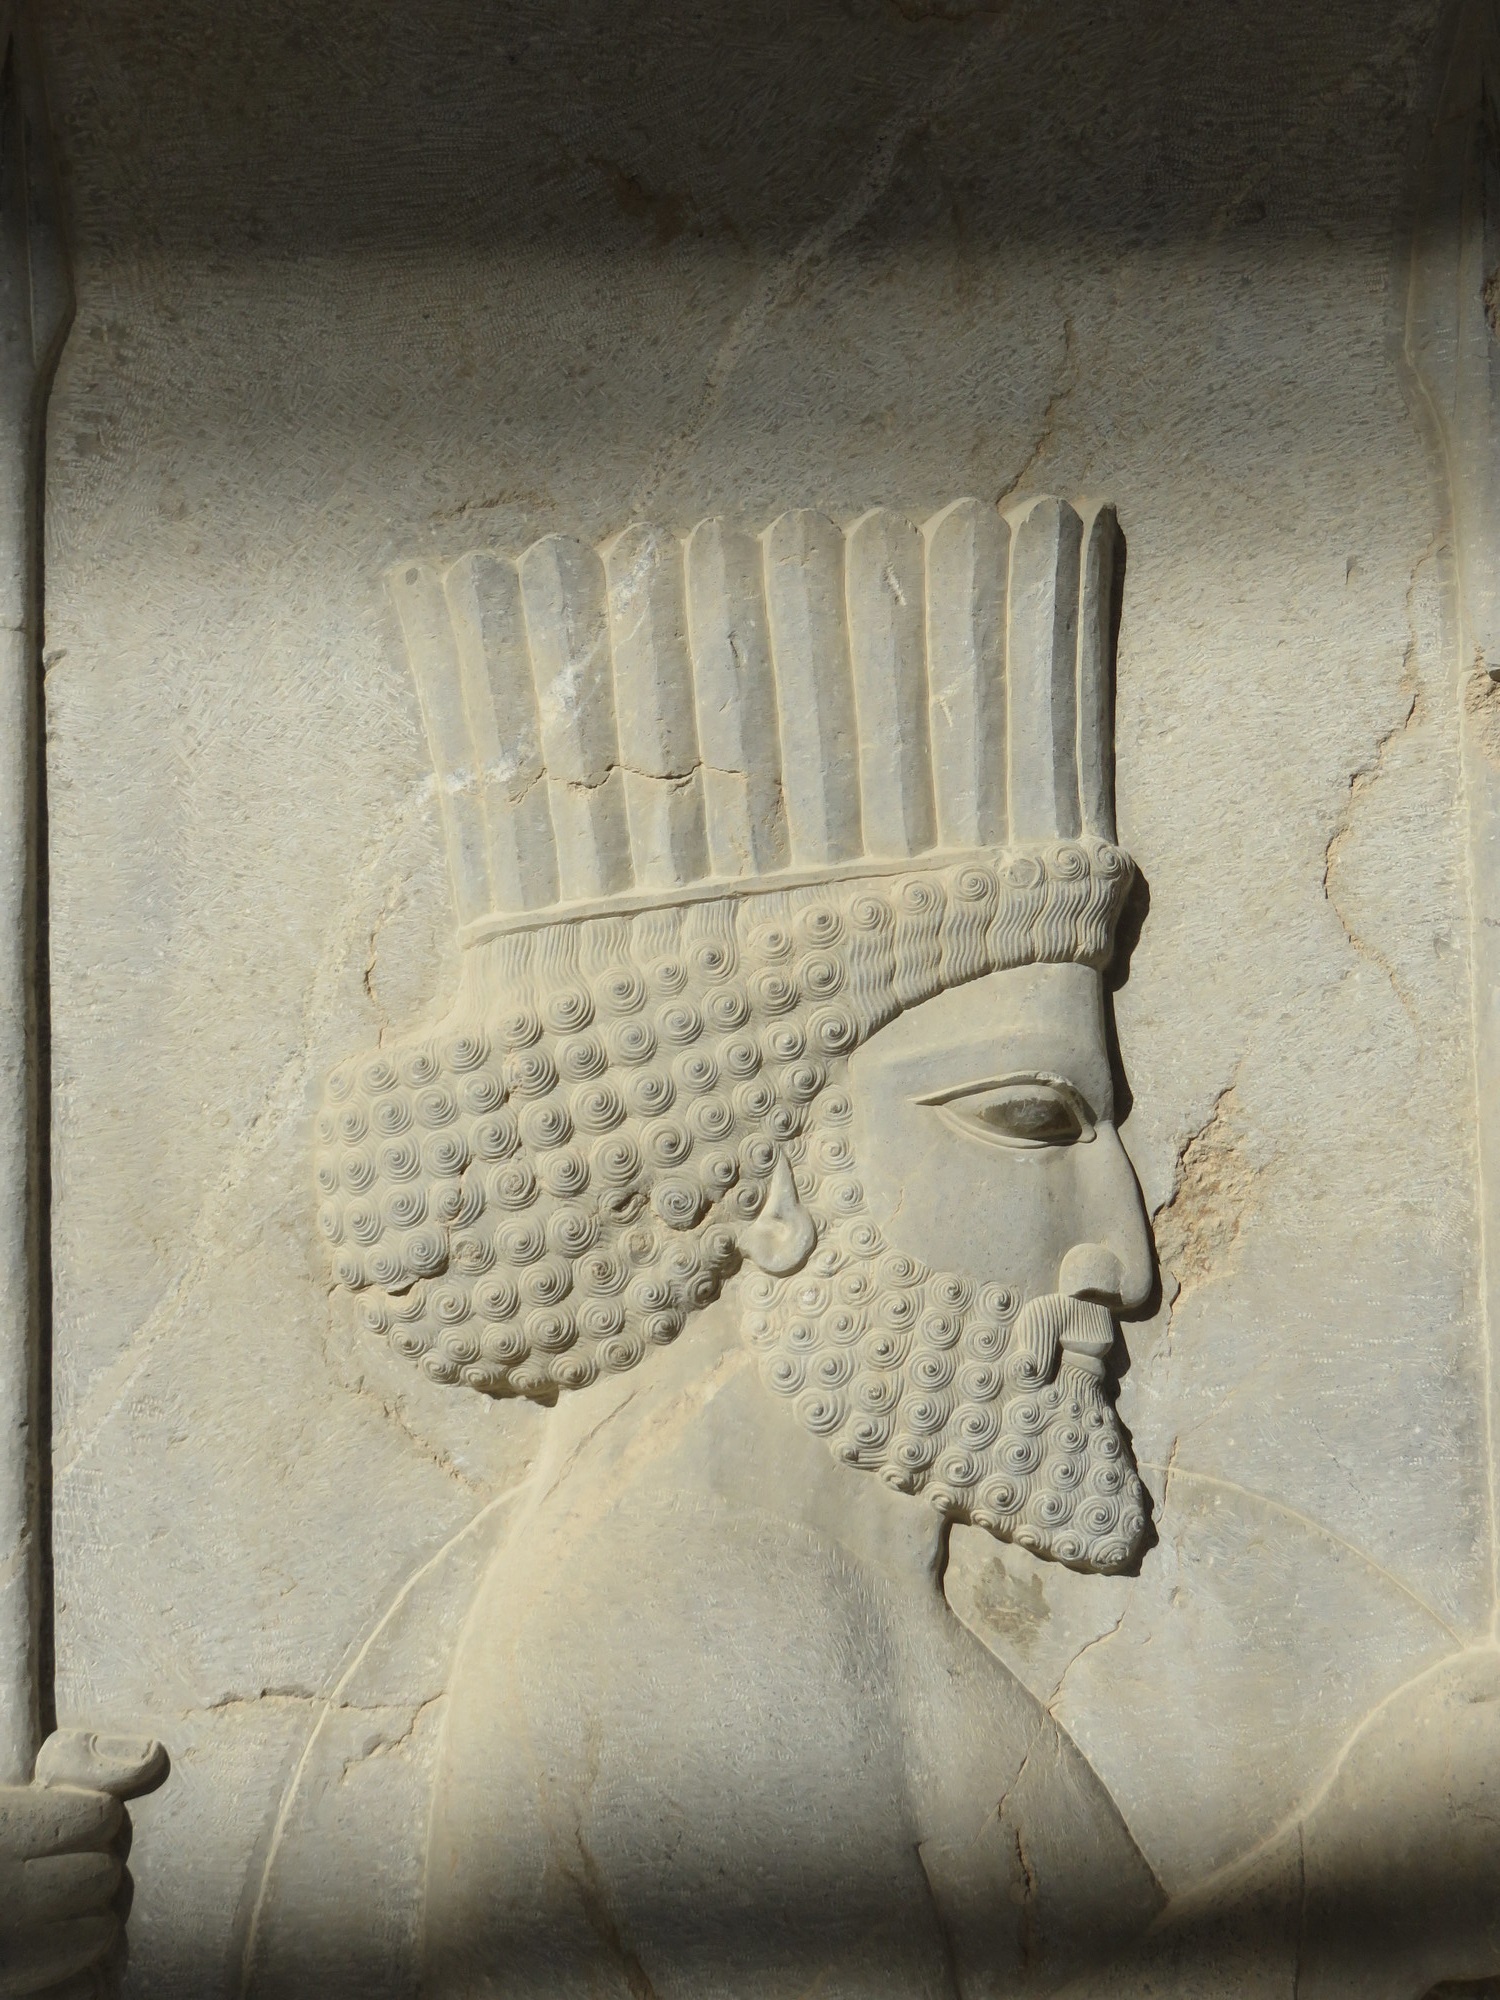
wing, white, palace, wall, stone, statue, asia, ancient, historic, painting, sculpture, empire, art, sketch, drawing, temple, history, historical, carving, iran, relief, persian, shiraz, ancient history